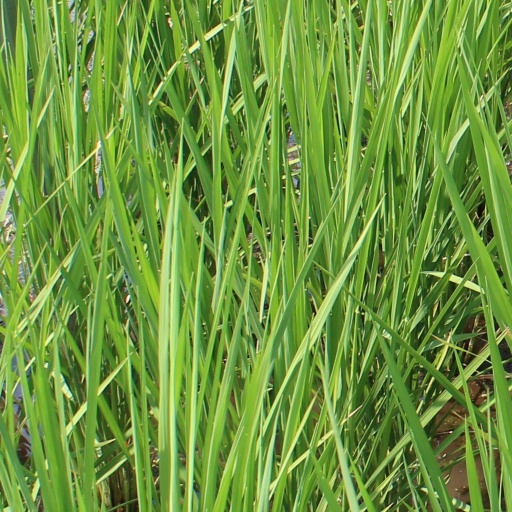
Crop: rice